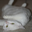
Label: cat